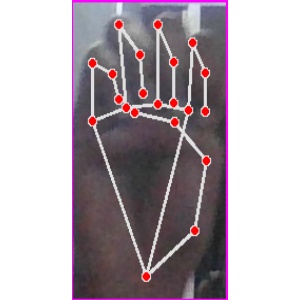
अक्षर: म